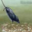
Label: shrew